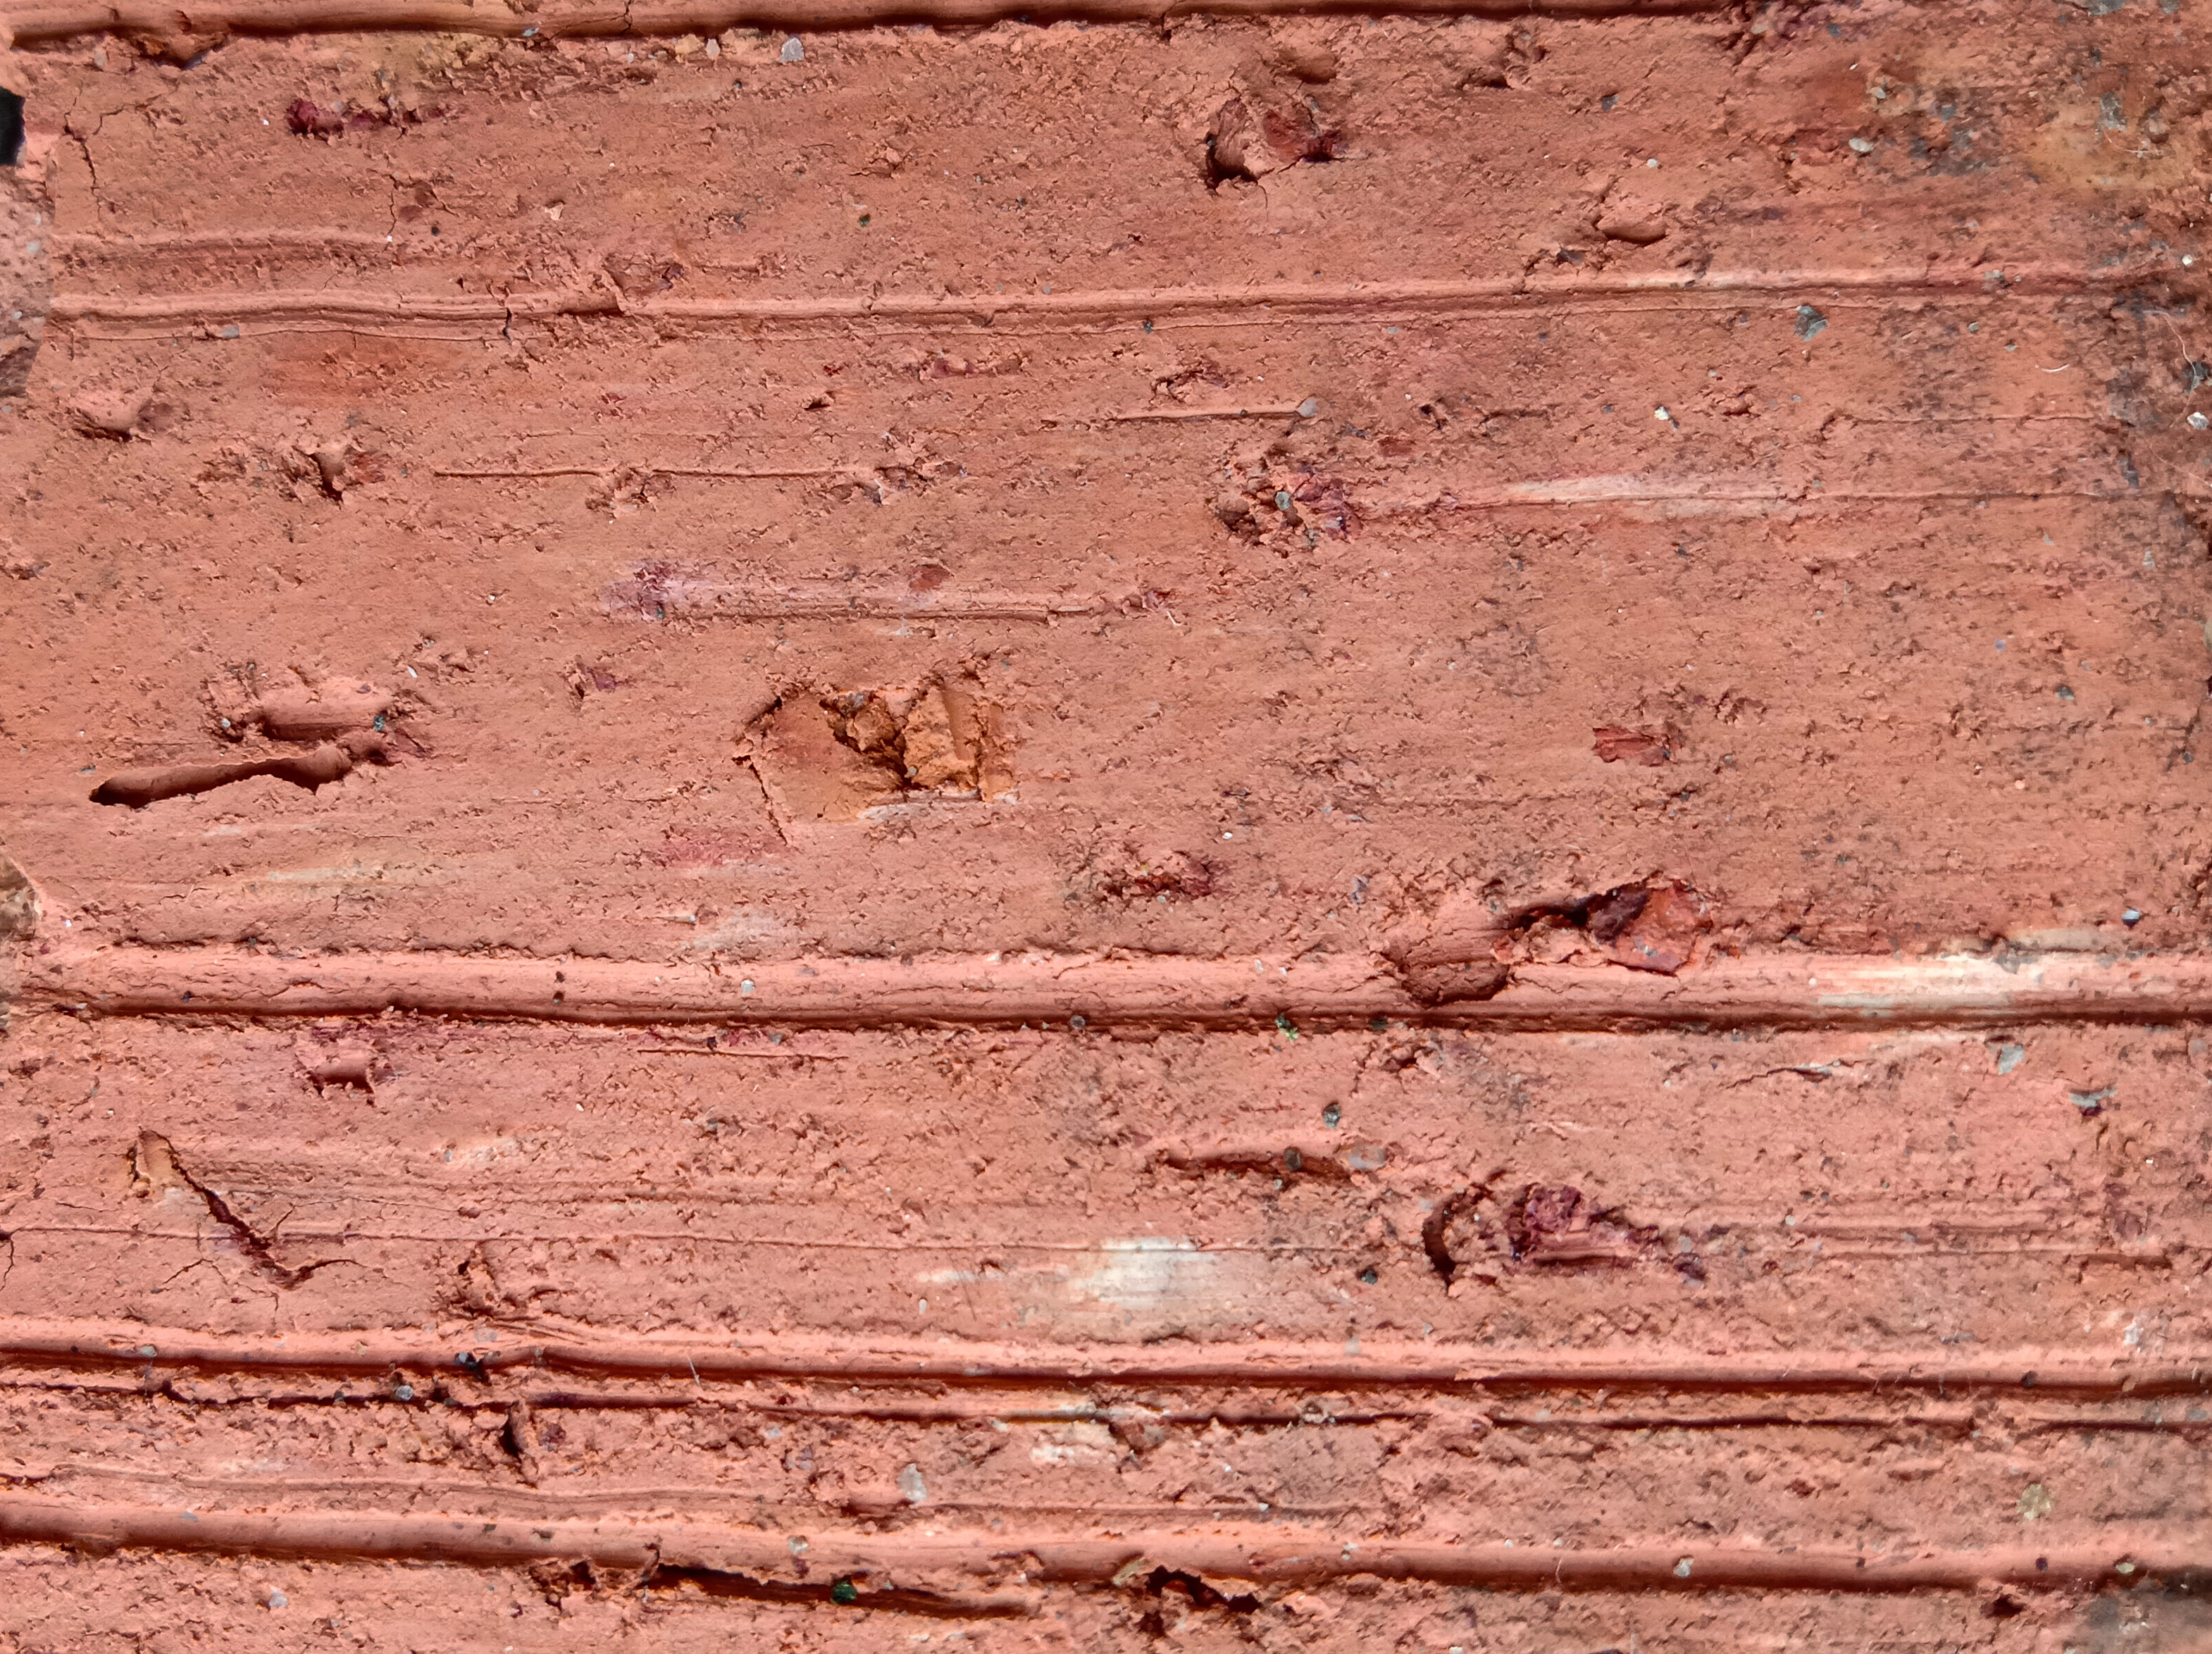
background, texture, wall, architecture, material, brick, pattern, stone, abstract, design, construction, structure, rough, block, grunge, surface, old, wallpaper, concrete, vintage, cement, textured, backdrop, retro, brown, rock, brickwork, white, building, closeup, dirty, teksture, black, exterior, house, interior, red, detail, urban, outdoor, antique, aged, gray, natural, space, floor, brick wall, decoration, grungy, ground, wood, Tints and shades, building material, rectangle, magenta, peach, metal, soil, wood stain, carving, carmine, symmetry, handwriting, history